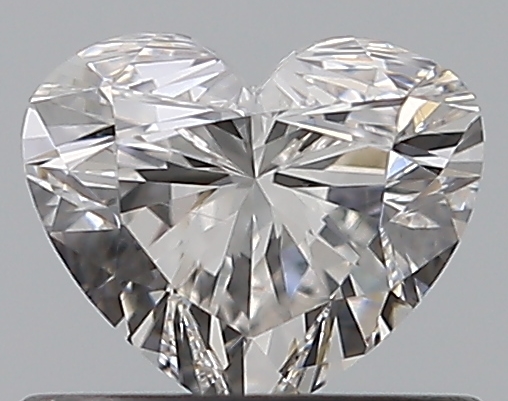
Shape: heart
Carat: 0.52
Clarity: VS1
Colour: G
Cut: EX
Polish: EX
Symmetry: VG
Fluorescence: N
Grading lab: GIA
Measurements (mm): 4.73 x 5.6 x 3.35